Shantar Islands

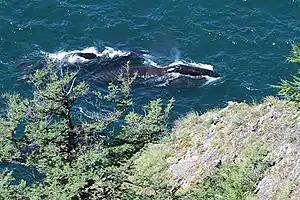
Bowhead whales swimming near a cliff in the Strait of Lindgolm ""

There is no permanent population on the Shantar Islands, but they are often visited by commercial fishermen who use them as a base. Other economic activities undertaken on these islands are fur hunting and trapping as well as logging, which in the past were often done illegally. There are spruce forests on the largest islands. Other trees in the island taiga are the Siberian spruce, the Dahurian larch and the mountain pine.